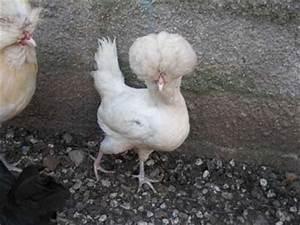
chicken